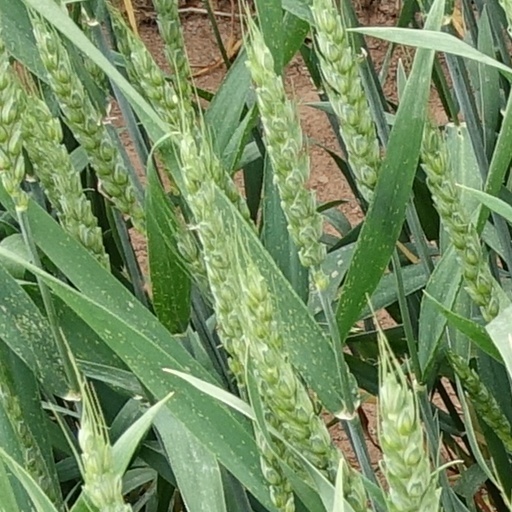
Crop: wheat